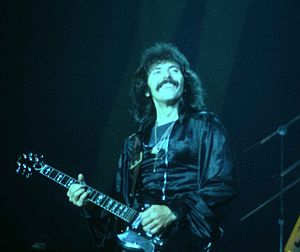
Klassisk metal
Tony Iommi fra metalbandet Black Sabbath
Klassisk metal er en betegnelse brugt om den oprindelige heavy metal, der opstod i slutningen 1960'erne. Mange af bandsene under denne genre har sørget for større popularitet til genren heavy metal. Klassisk metal bliver tit perspektiveret til andre genre som glam metal, hard rock og New Wave of British Heavy Metal.